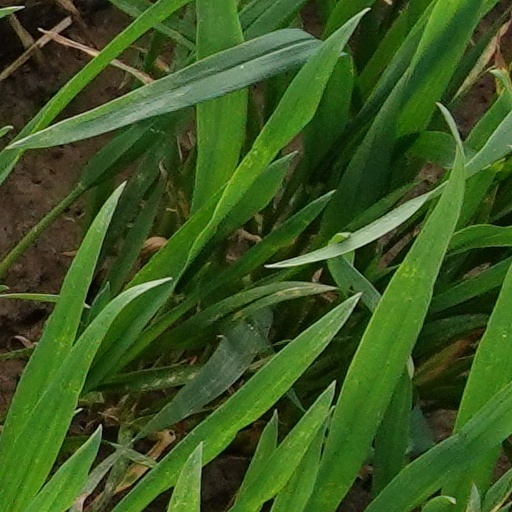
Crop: wheat